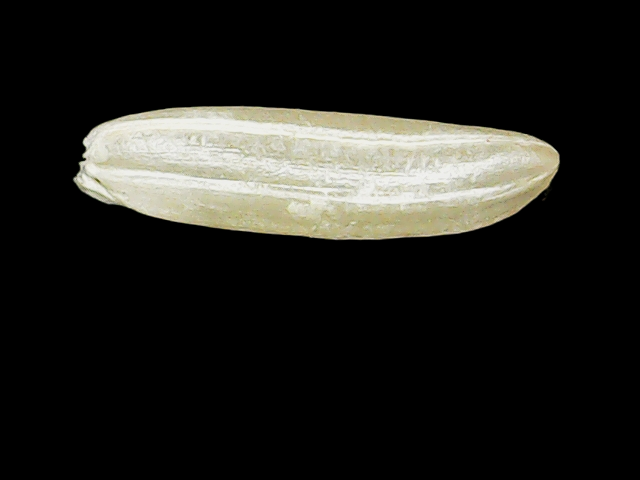
Rice variety: Binadhan16